Women in Kuwait

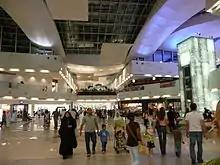
Muslim families in The Avenues, a mall in Al Rai/Shuwaikh Industrial of Kuwait. It is currently Kuwait's largest mall.

The Nationality Act (1959) grants Kuwaiti men and women equal right to retain their citizenship; however, citizenship is only automatically inherited by children if the father is a Kuwaiti citizen. Women's citizenship is not automatically inherited by children and only becomes so under exceptional circumstances, such as unknown father, divorce, or widowing. Kuwaiti women's citizenship does not transfer to non-Kuwaiti husbands, who must apply for residency, unlike non-Kuwaiti wives of Kuwaiti men who are granted automatic residency and a pathway to citizenship after 15–18 years. As a result, both a non-Kuwaiti husband and any children a Kuwaiti wife has with him experience significant disadvantage— a lack of occupational, familial, and other rights.